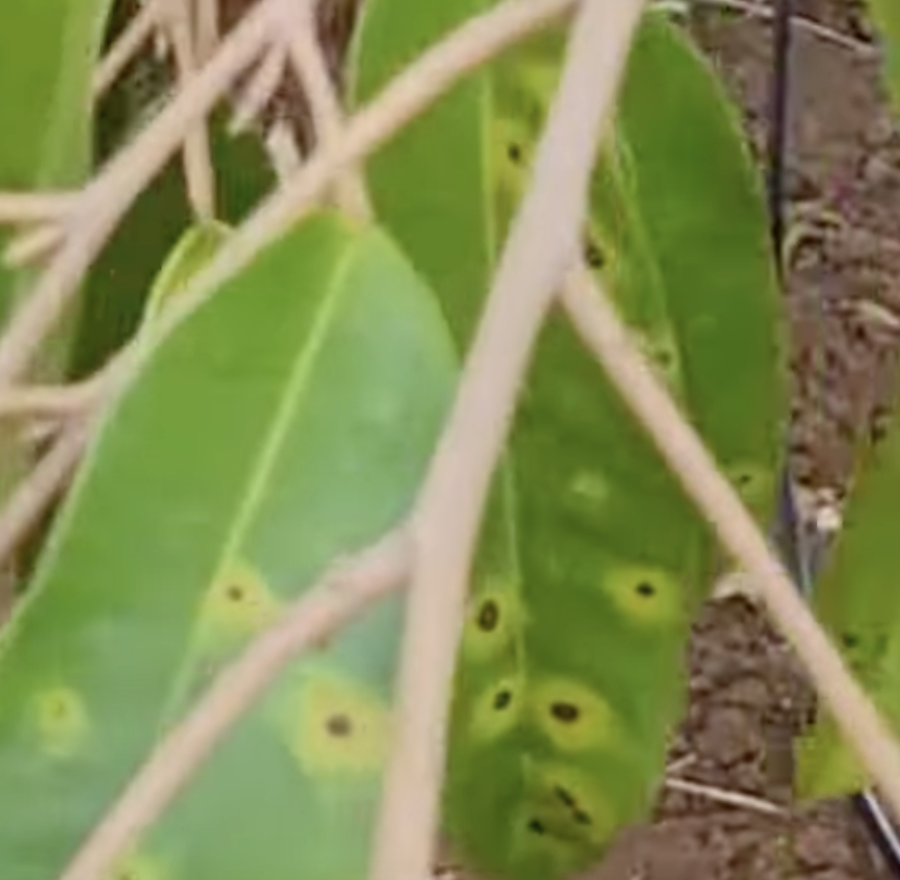
Label: canker_disease